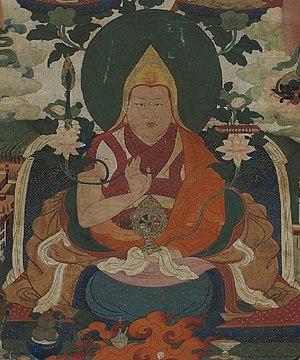
Yeshe Lobsang Tenpai Gonpo, né en 1760 et décédé le 30 décembre 1810 est un régent du Tibet sous la tutelle de la Dynastie Qing. Il règne également pendant que Jamphel Gyatso porte le titre de dalaï-lama, qu'il n'exercera jamais.